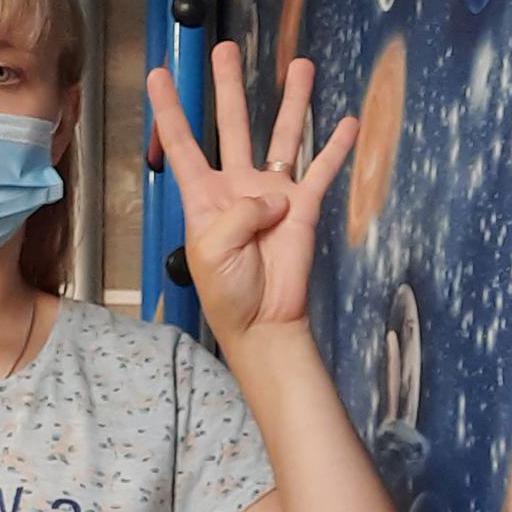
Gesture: four